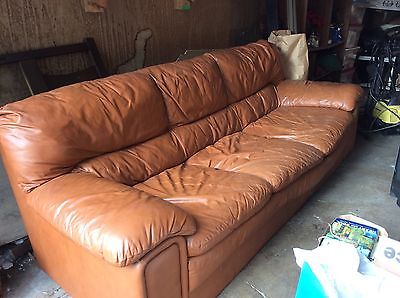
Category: sofa